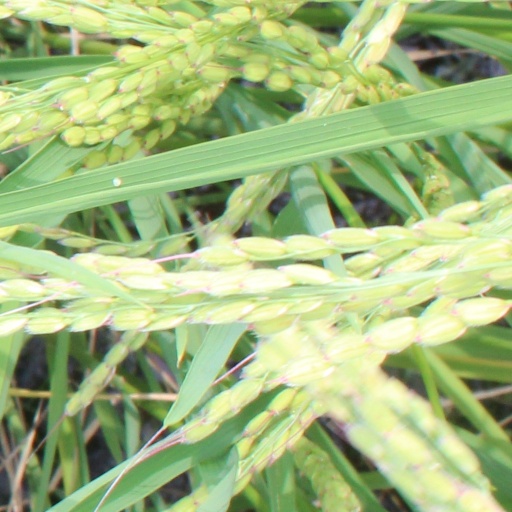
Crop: rice